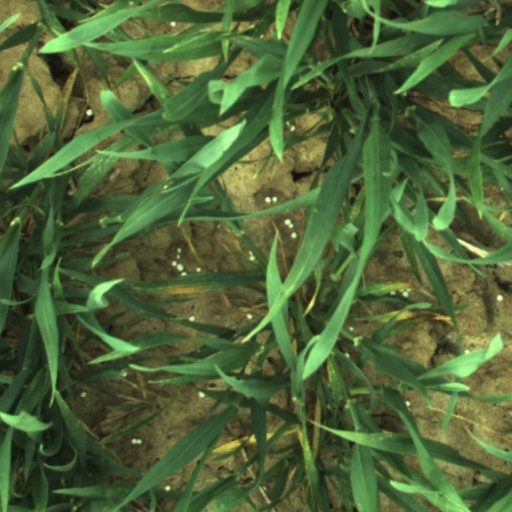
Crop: wheat